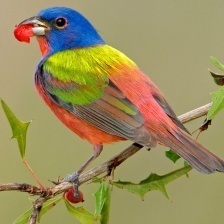
Species: PAINTED BUNTING
Scientific name: PASSERINA CIRIS
ImageNet parent category: indigo_bunting